Women artists

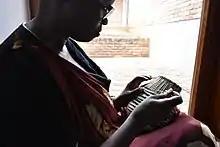
Traditional basket weaving in Rwanda and Burundi

The geometric Imigongo art originated from Rwanda in East Africa, and is associated with the centuries-old sacred status of the cow. It evolved from mixing cow dung with ash and clay and the use of natural dyes. The palette is limited to the bold colour of the earth. The art is traditionally associated with women artists, as is the elaborate art of basket weaving of the area, with its own regular friezes.